Juan Sills

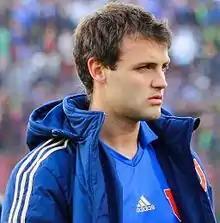
Sills with Universidad de Chile in 2013

Juan Ignacio Sills (born 4 May 1987) is an Argentine football defender who plays for Agropecuario.